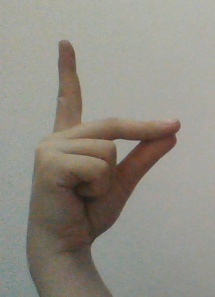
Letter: ta